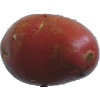
Label: Potato Red Washed 1